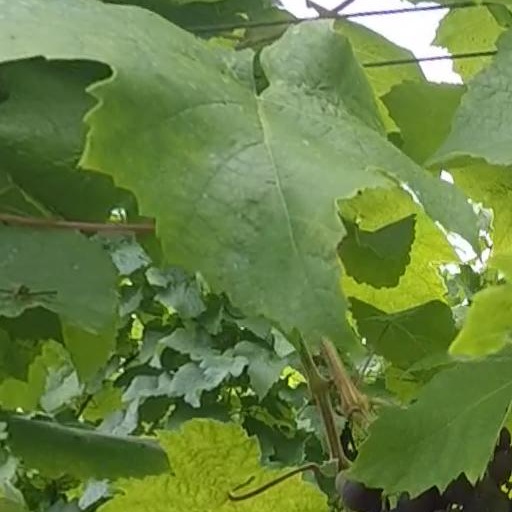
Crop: grape